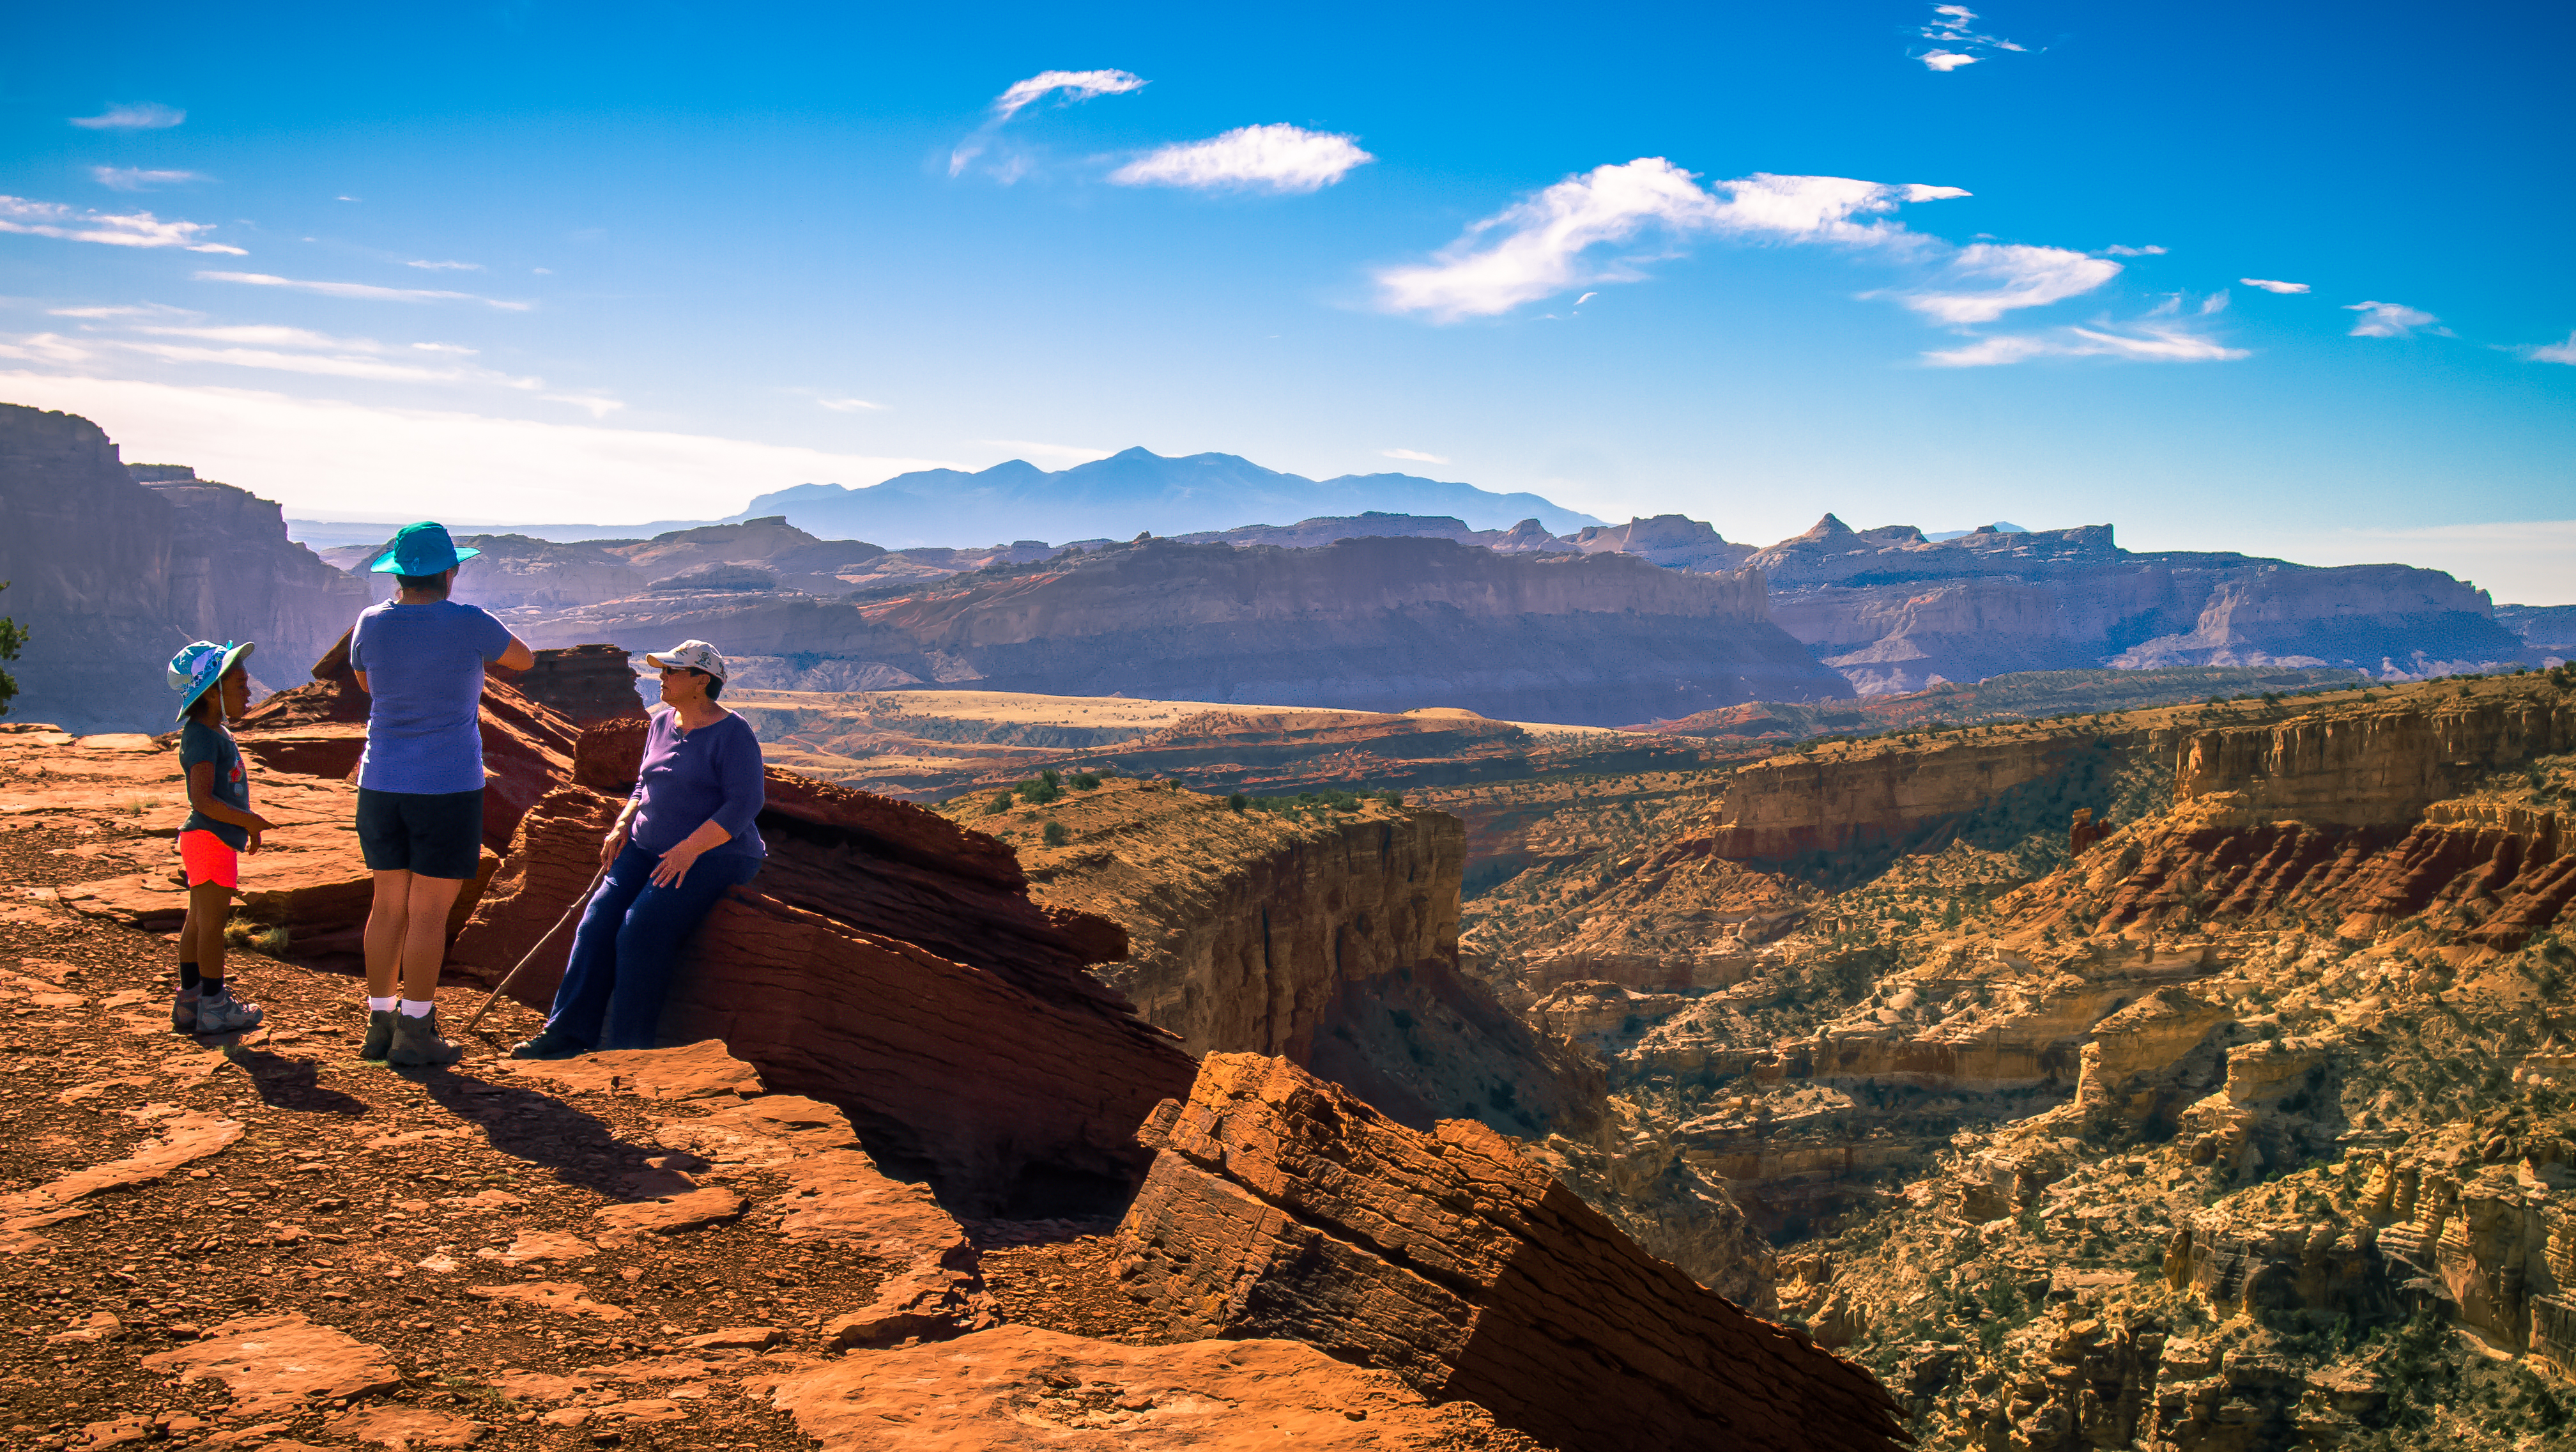
landscape, nature, wilderness, walking, mountain, people, girl, desert, kid, adventure, view, valley, mountain range, explore, hike, park, canyon, extreme sport, summit, world, grandmother, reef, canyons, national, family, west, creativecommons, science, girls, clouds, american, mother, women, mountains, utah, mesa, western, vista, fold, 3, hidden, generations, treasure, daughter, waterpocket, westworld, butte, femal, landform, tectonic, plat, capiol, geographical feature, mountainous landforms